Lakemba, New South Wales

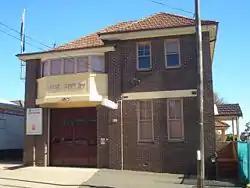
Lakemba Fire Station

The fire station was built in 1921 by the Board of Fire Commissioners of New South Wales. It was originally staffed by a combination of permanent and volunteer members. The station was built for a total cost of $13,950.00. It is located at 208 Haldon Street.